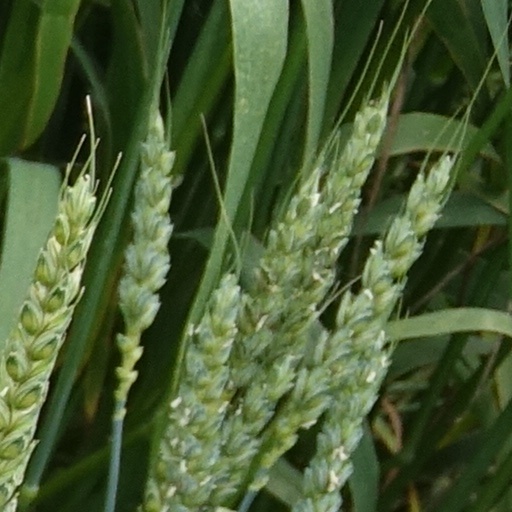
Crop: wheat